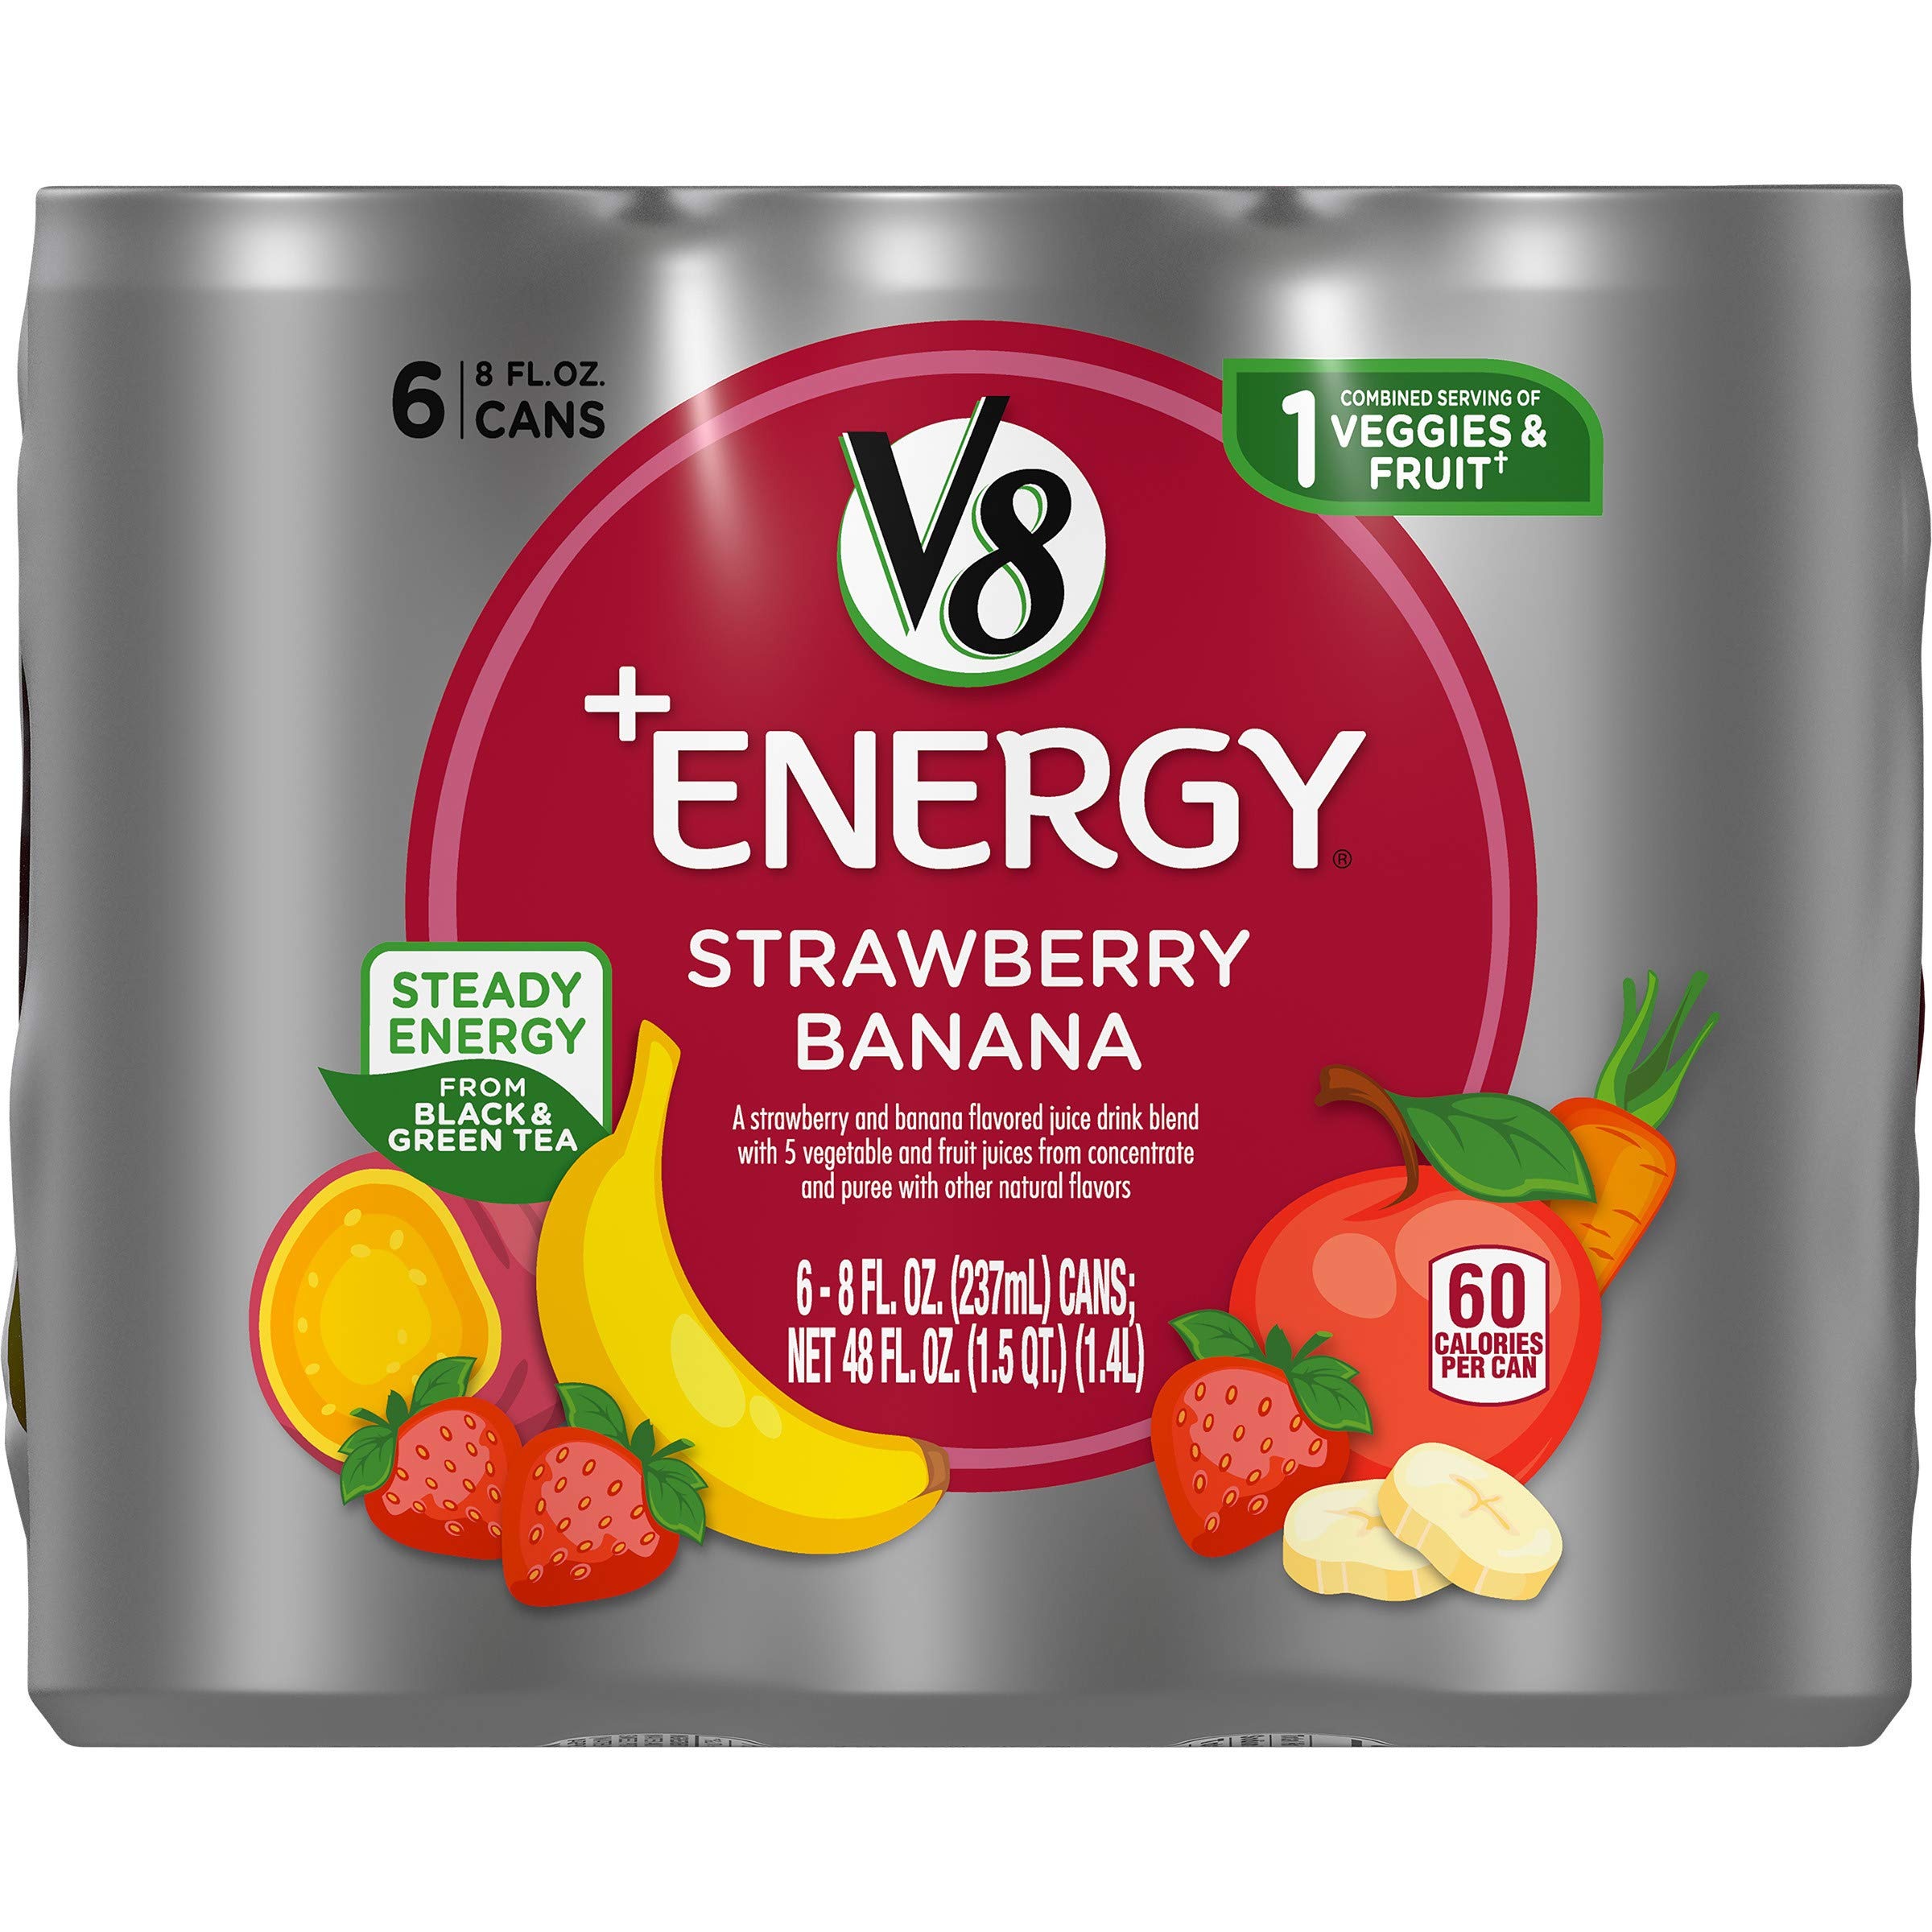
Item Name: V8 +Energy, Healthy Energy Drink, Natural Energy from Tea, Strawberry Banana, 8 Ounce Can, 6 Count
Bullet Point 1: ENERGY DRINK MADE WITH JUICE: V8 +Energy is infused with carrot juice and apple juice, and hints of sweet bananas and juicy strawberries for a quenching and satisfying taste
Bullet Point 2: HEALTHY ENERGY DRINK: Each can has 1 combined serving of fruits and veggies from non-GMO sweet potatoes, apples, and carrots, just 60 calories, and is an excellent source of vitamin B
Bullet Point 3: NATURAL STEADY ENERGY: Made with caffeine naturally occurring in tea, V8 +Energy has the same amount of caffeine as the leading energy drink
Bullet Point 4: ENERGY DRINK YOU CAN FEEL GOOD ABOUT: V8 +Energy is made with no added sugar, no artificial colors, is non-GMO and is gluten-free
Bullet Point 5: V8 +Energy Strawberry Banana ships as a pack of 6 8-ounce recyclable cans
Value: 8.0
Unit: Fl Oz

Price: 4.98